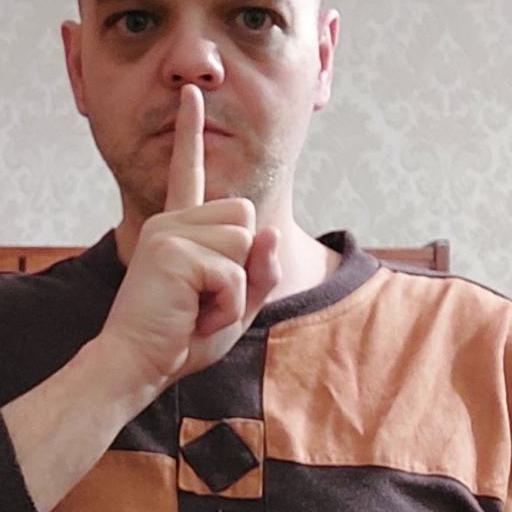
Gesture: mute